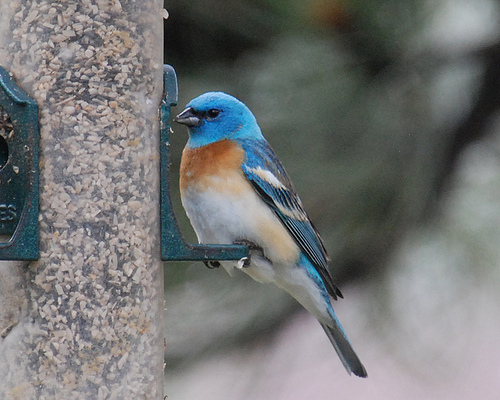
this colorful bird has blue crown, neck, throat and brown with white belly and breasta small sized bird that has a blue head and tones of blue in the wingsa small bird with a blue head, blue crown, a blended green and white belly, blue wing coverts and white wingbars.
the bird has a white belly, orange chest, and blue striped wings and tail with a blue head.
this blue bird has a white belly and brown breast, with white and black stripes on its wings.
this particular bird has a white body and orange breast with a light blue head
this bird is blue, white, and brown in color, with a stubby black beak.
this bird has a short black bill coming off of its bright blue head while the wingbar has different textures and colors.
this bird is blue, white, and brown in color, with a stubby beak.
this colorful bird has a bright, light blue head, rust-colored breast and tan belly with blue, black and tan throughout its back and feather regions.
Species: Lazuli Bunting